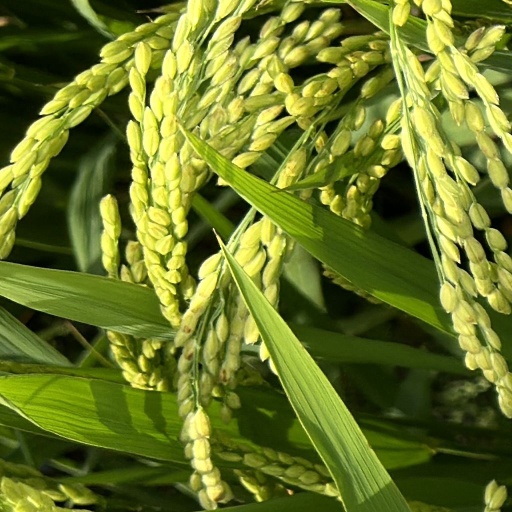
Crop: rice